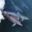
Label: dolphin